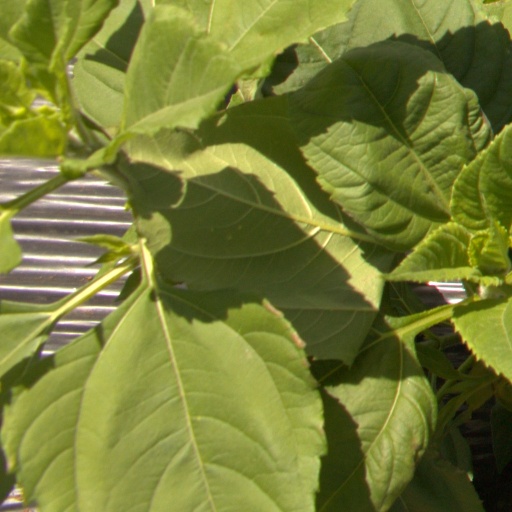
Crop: Jerusalem artichoke